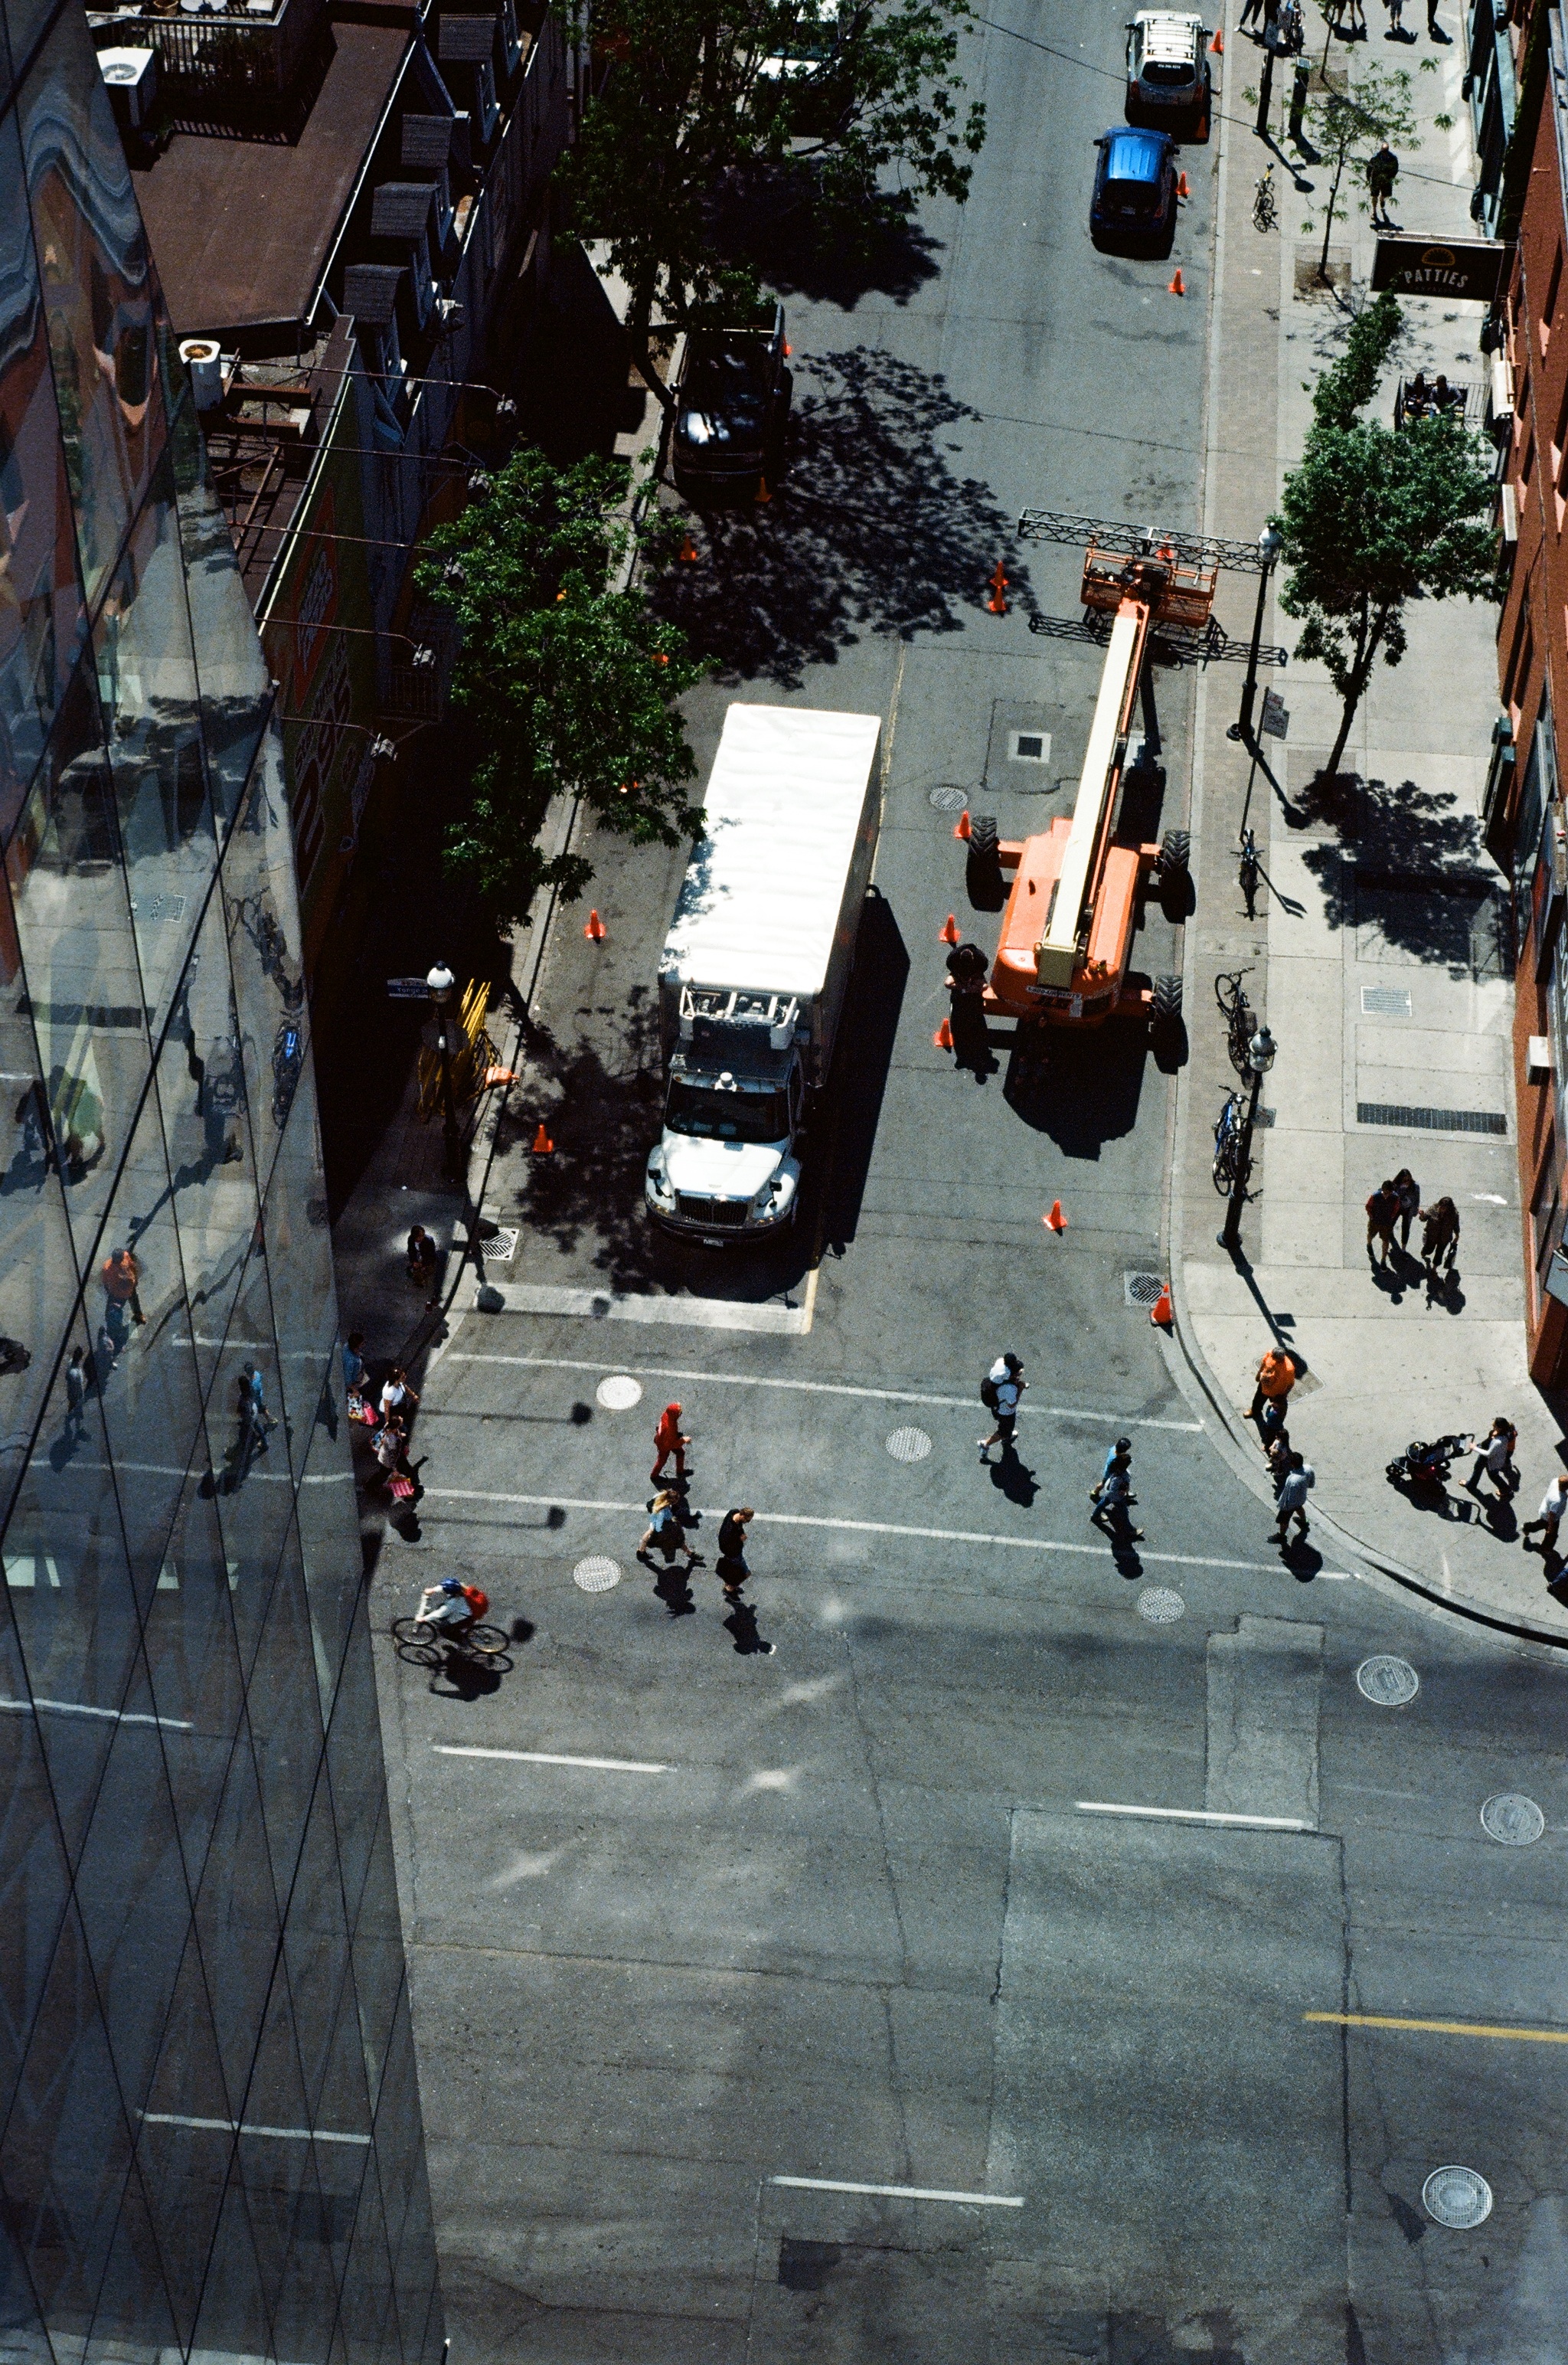
road, street, wall, art, infrastructure, image, urban area